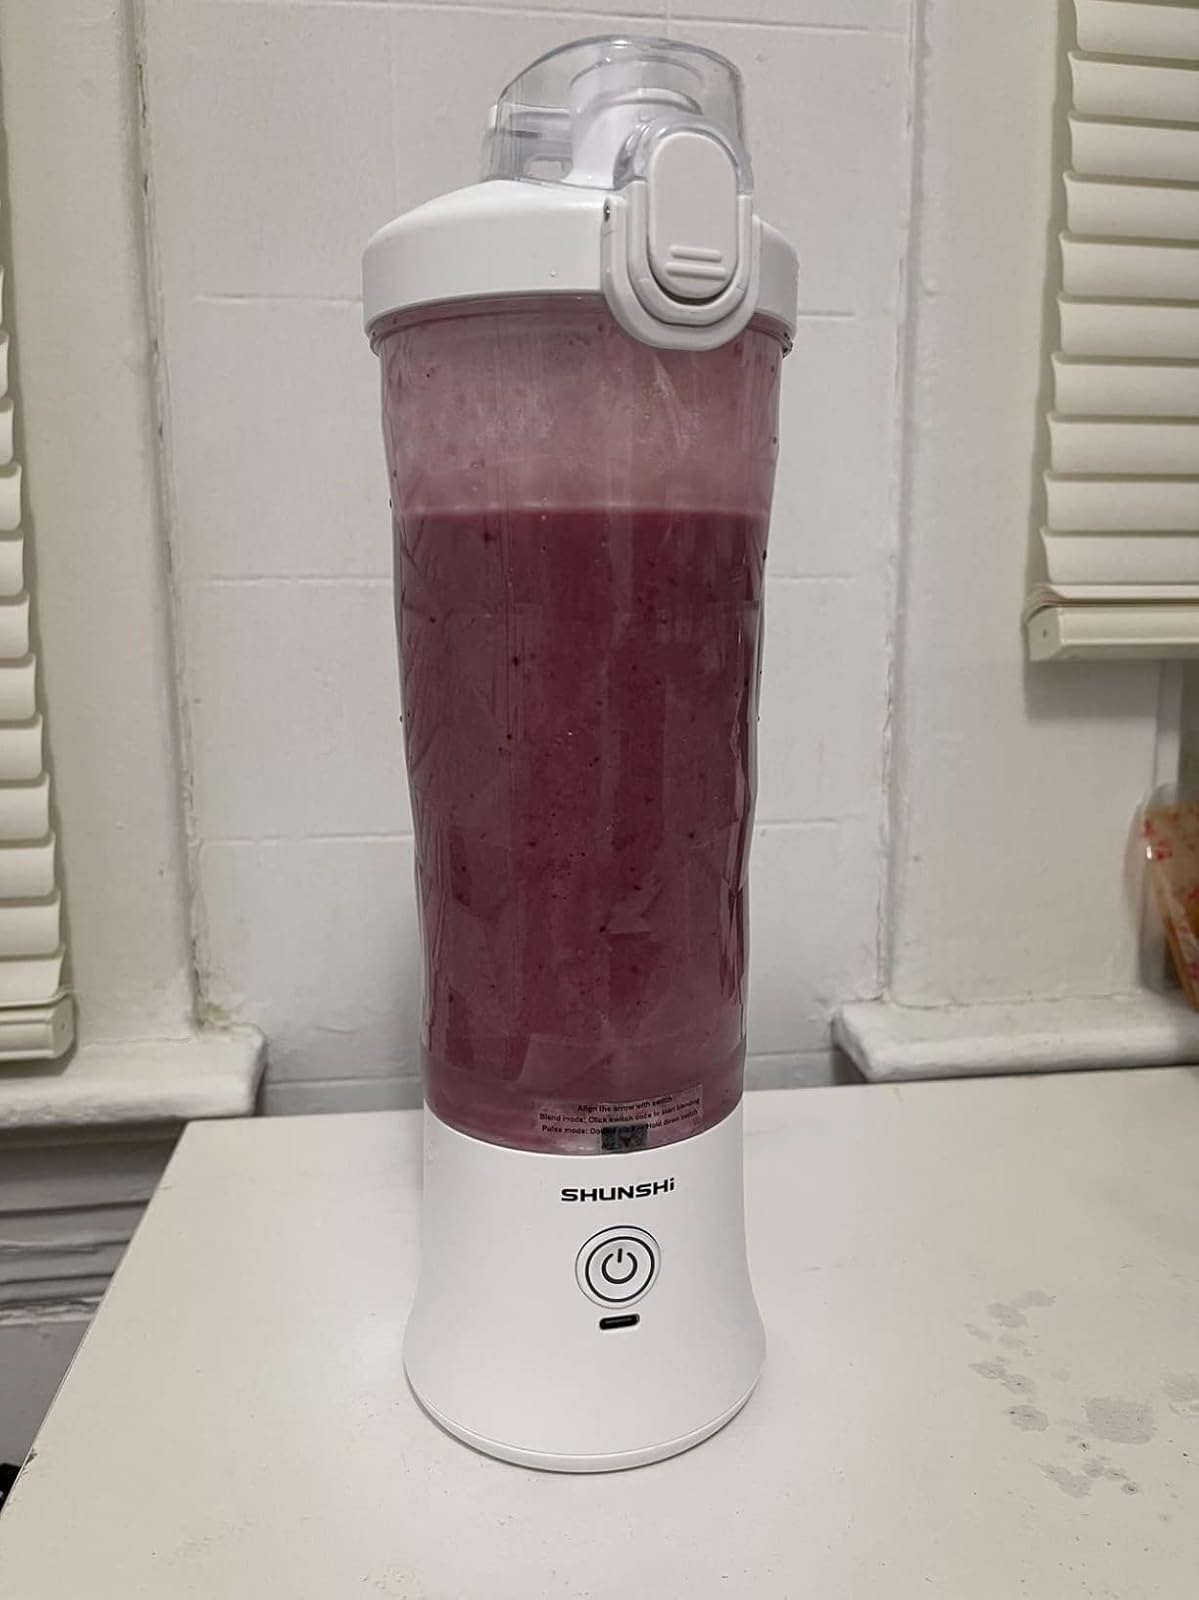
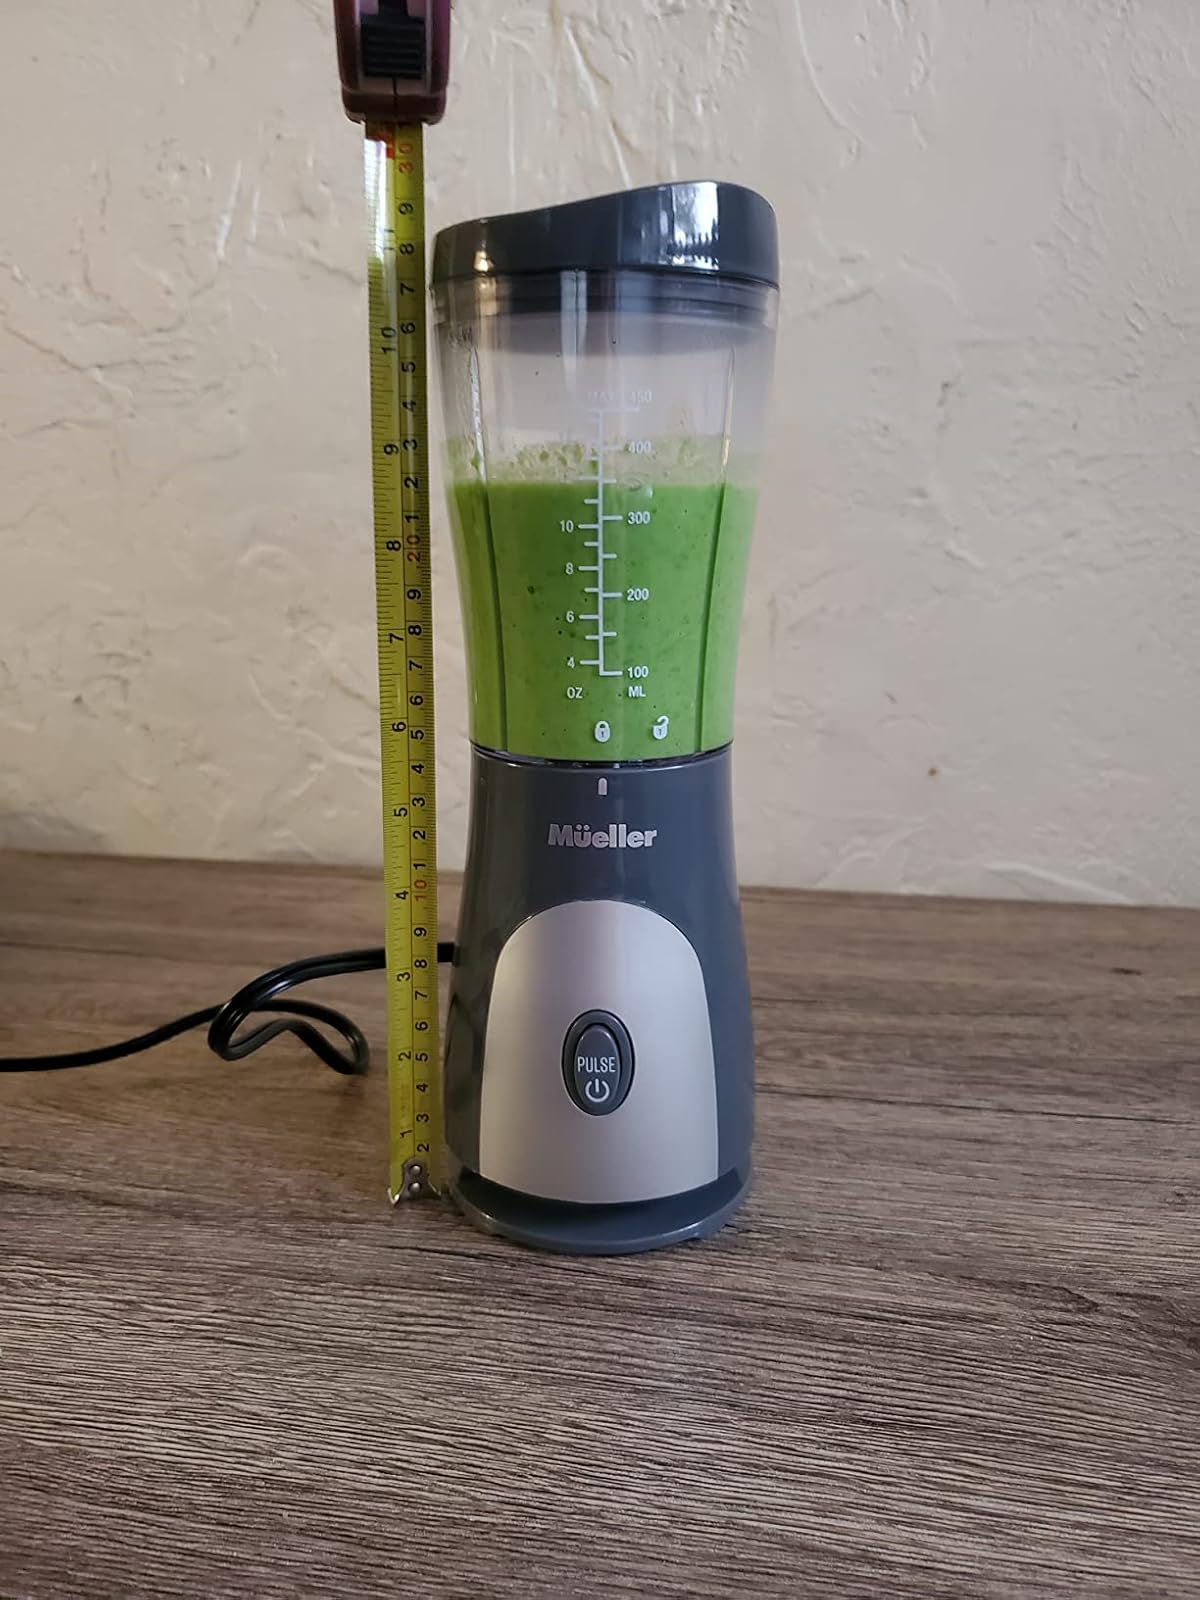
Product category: items_blender
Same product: no